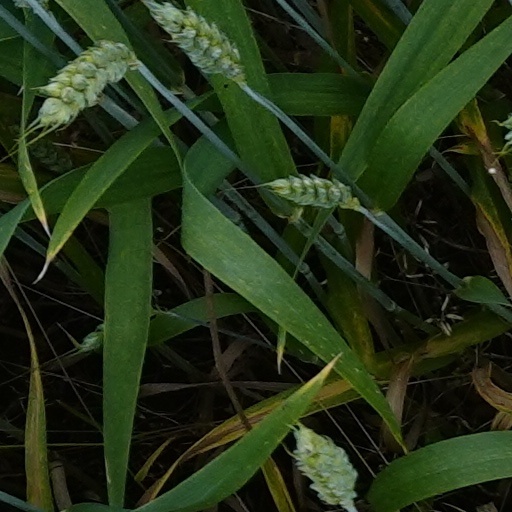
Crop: wheat